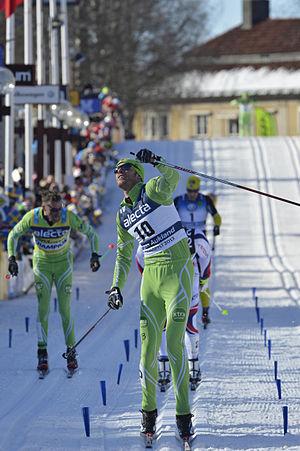
La Vasaloppet est une course annuelle de ski de fond se déroulant en Suède sur un parcours d'environ 90 km entre Sälen, sur le territoire de la commune de Malung-Sälen et Mora avec un style classique obligatoire. La course se tient le premier dimanche de mars et près de 15 000 skieurs prennent le départ en 10 vagues successives. Les plus rapides termineront la course en quatre heures tandis que les derniers arriveront après plus de douze heures de course. Tout au long du parcours, le public se masse, des activités sont organisées et les coureurs ravitaillés par une armée de bénévoles. Un des symboles de cette course est la soupe de myrtilles, qui est distribuée aux différents points de contrôle.